Clothing industry

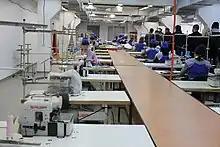
Clothing factory in Buryatia, Russia

Clothing industry or garment industry summarizes the types of trade and industry along the production and value chain of clothing and garments, starting with the textile industry (producers of cotton, wool, fur, and synthetic fibre), embellishment using embroidery, via the fashion industry to apparel retailers up to trade with second-hand clothes and textile recycling. Textile factories are also called "mills". Textiles factories or "mills" turn the natural or synthetic materials into Yarn which will be sent for weaving and knitting (process of turning yarn into a textile cloth). Then apparel textile mills make wearable pieces from those textile cloths. The producing sectors build upon a wealth of clothing technology some of which, like the loom, the cotton gin, and the sewing machine heralded industrialization not only of the previous textile manufacturing practices. Clothing industries are also known as allied industries, fashion industries, garment industries, or soft goods industries.